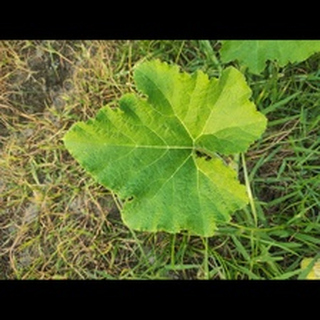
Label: healthy_pumpkin